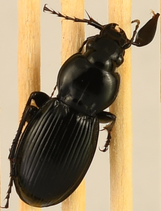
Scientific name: Cyclotrachelus sodalis
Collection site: University of Kansas Field Station NEON (UKFS), plot UKFS_002